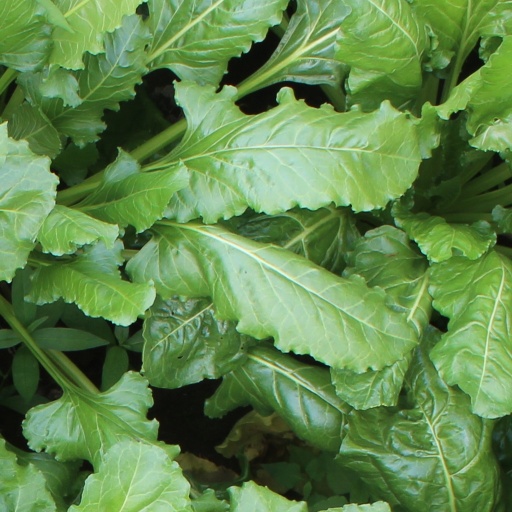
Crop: sugar beet